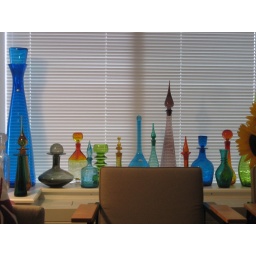
Blenko glass pieces in the window